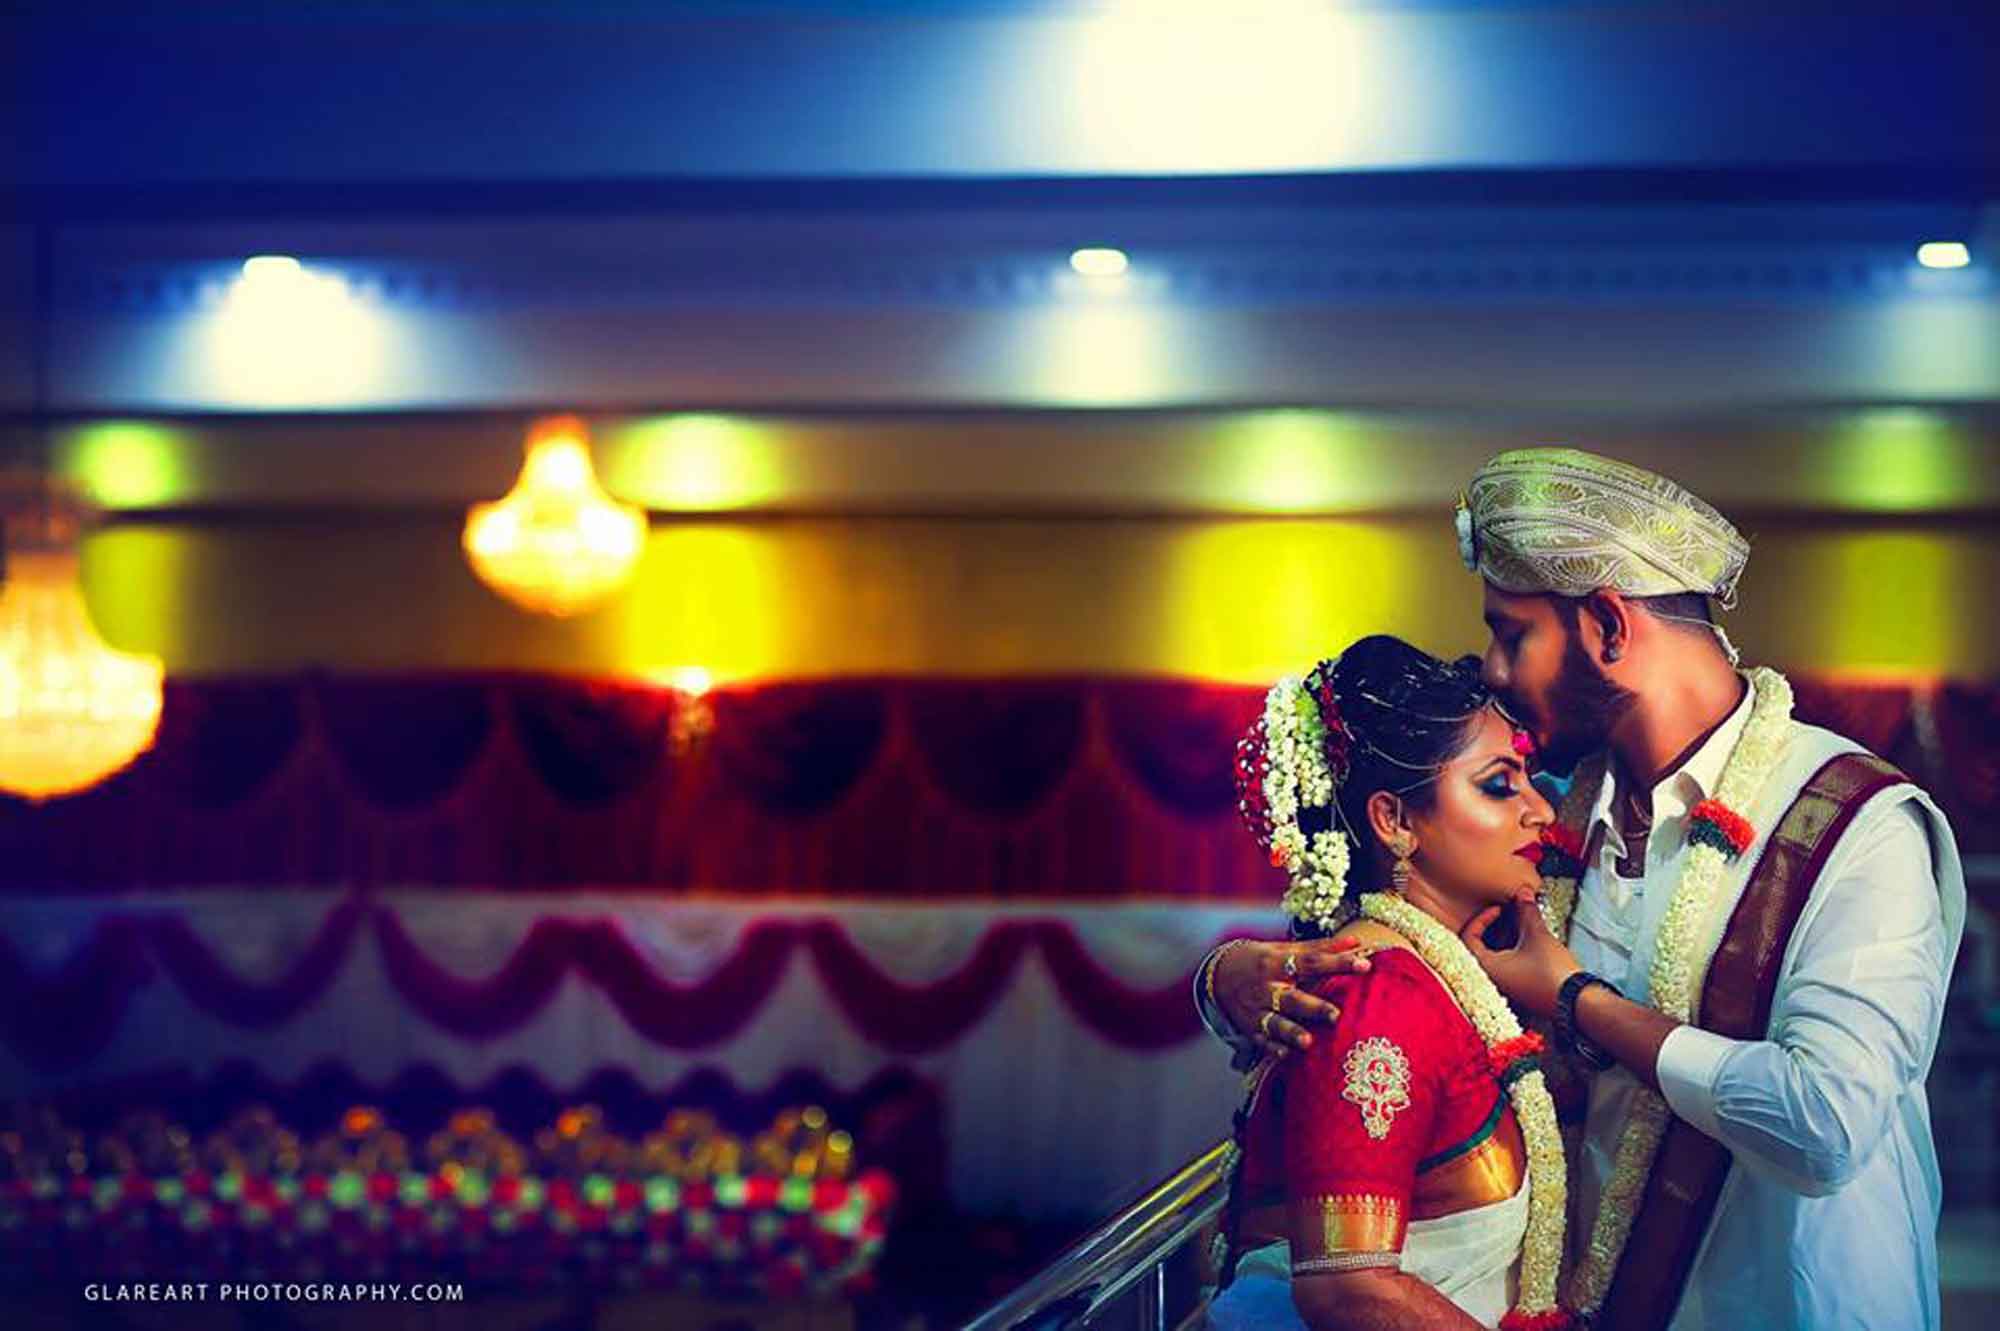
traditional, photography, event, ceremony, entertainment, fun, lighting, tradition, performance, leisure, wedding reception, wedding, computer wallpaper